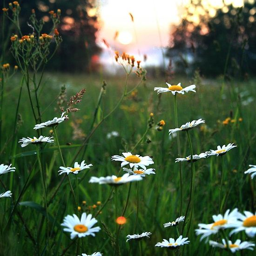
in a field full of daisies <3